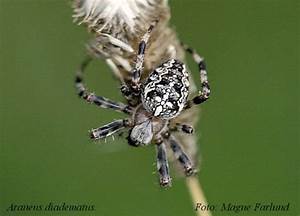
Label: ragno